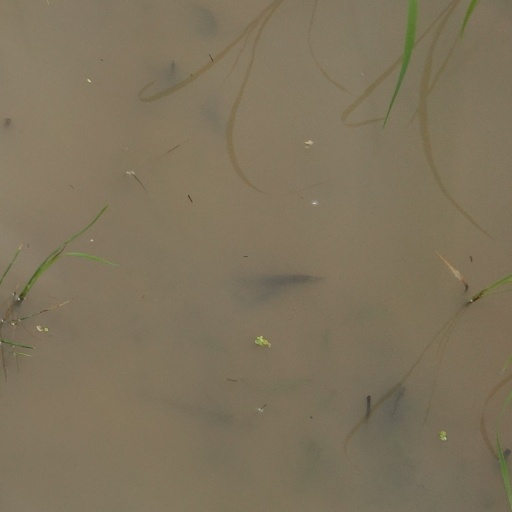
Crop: rice